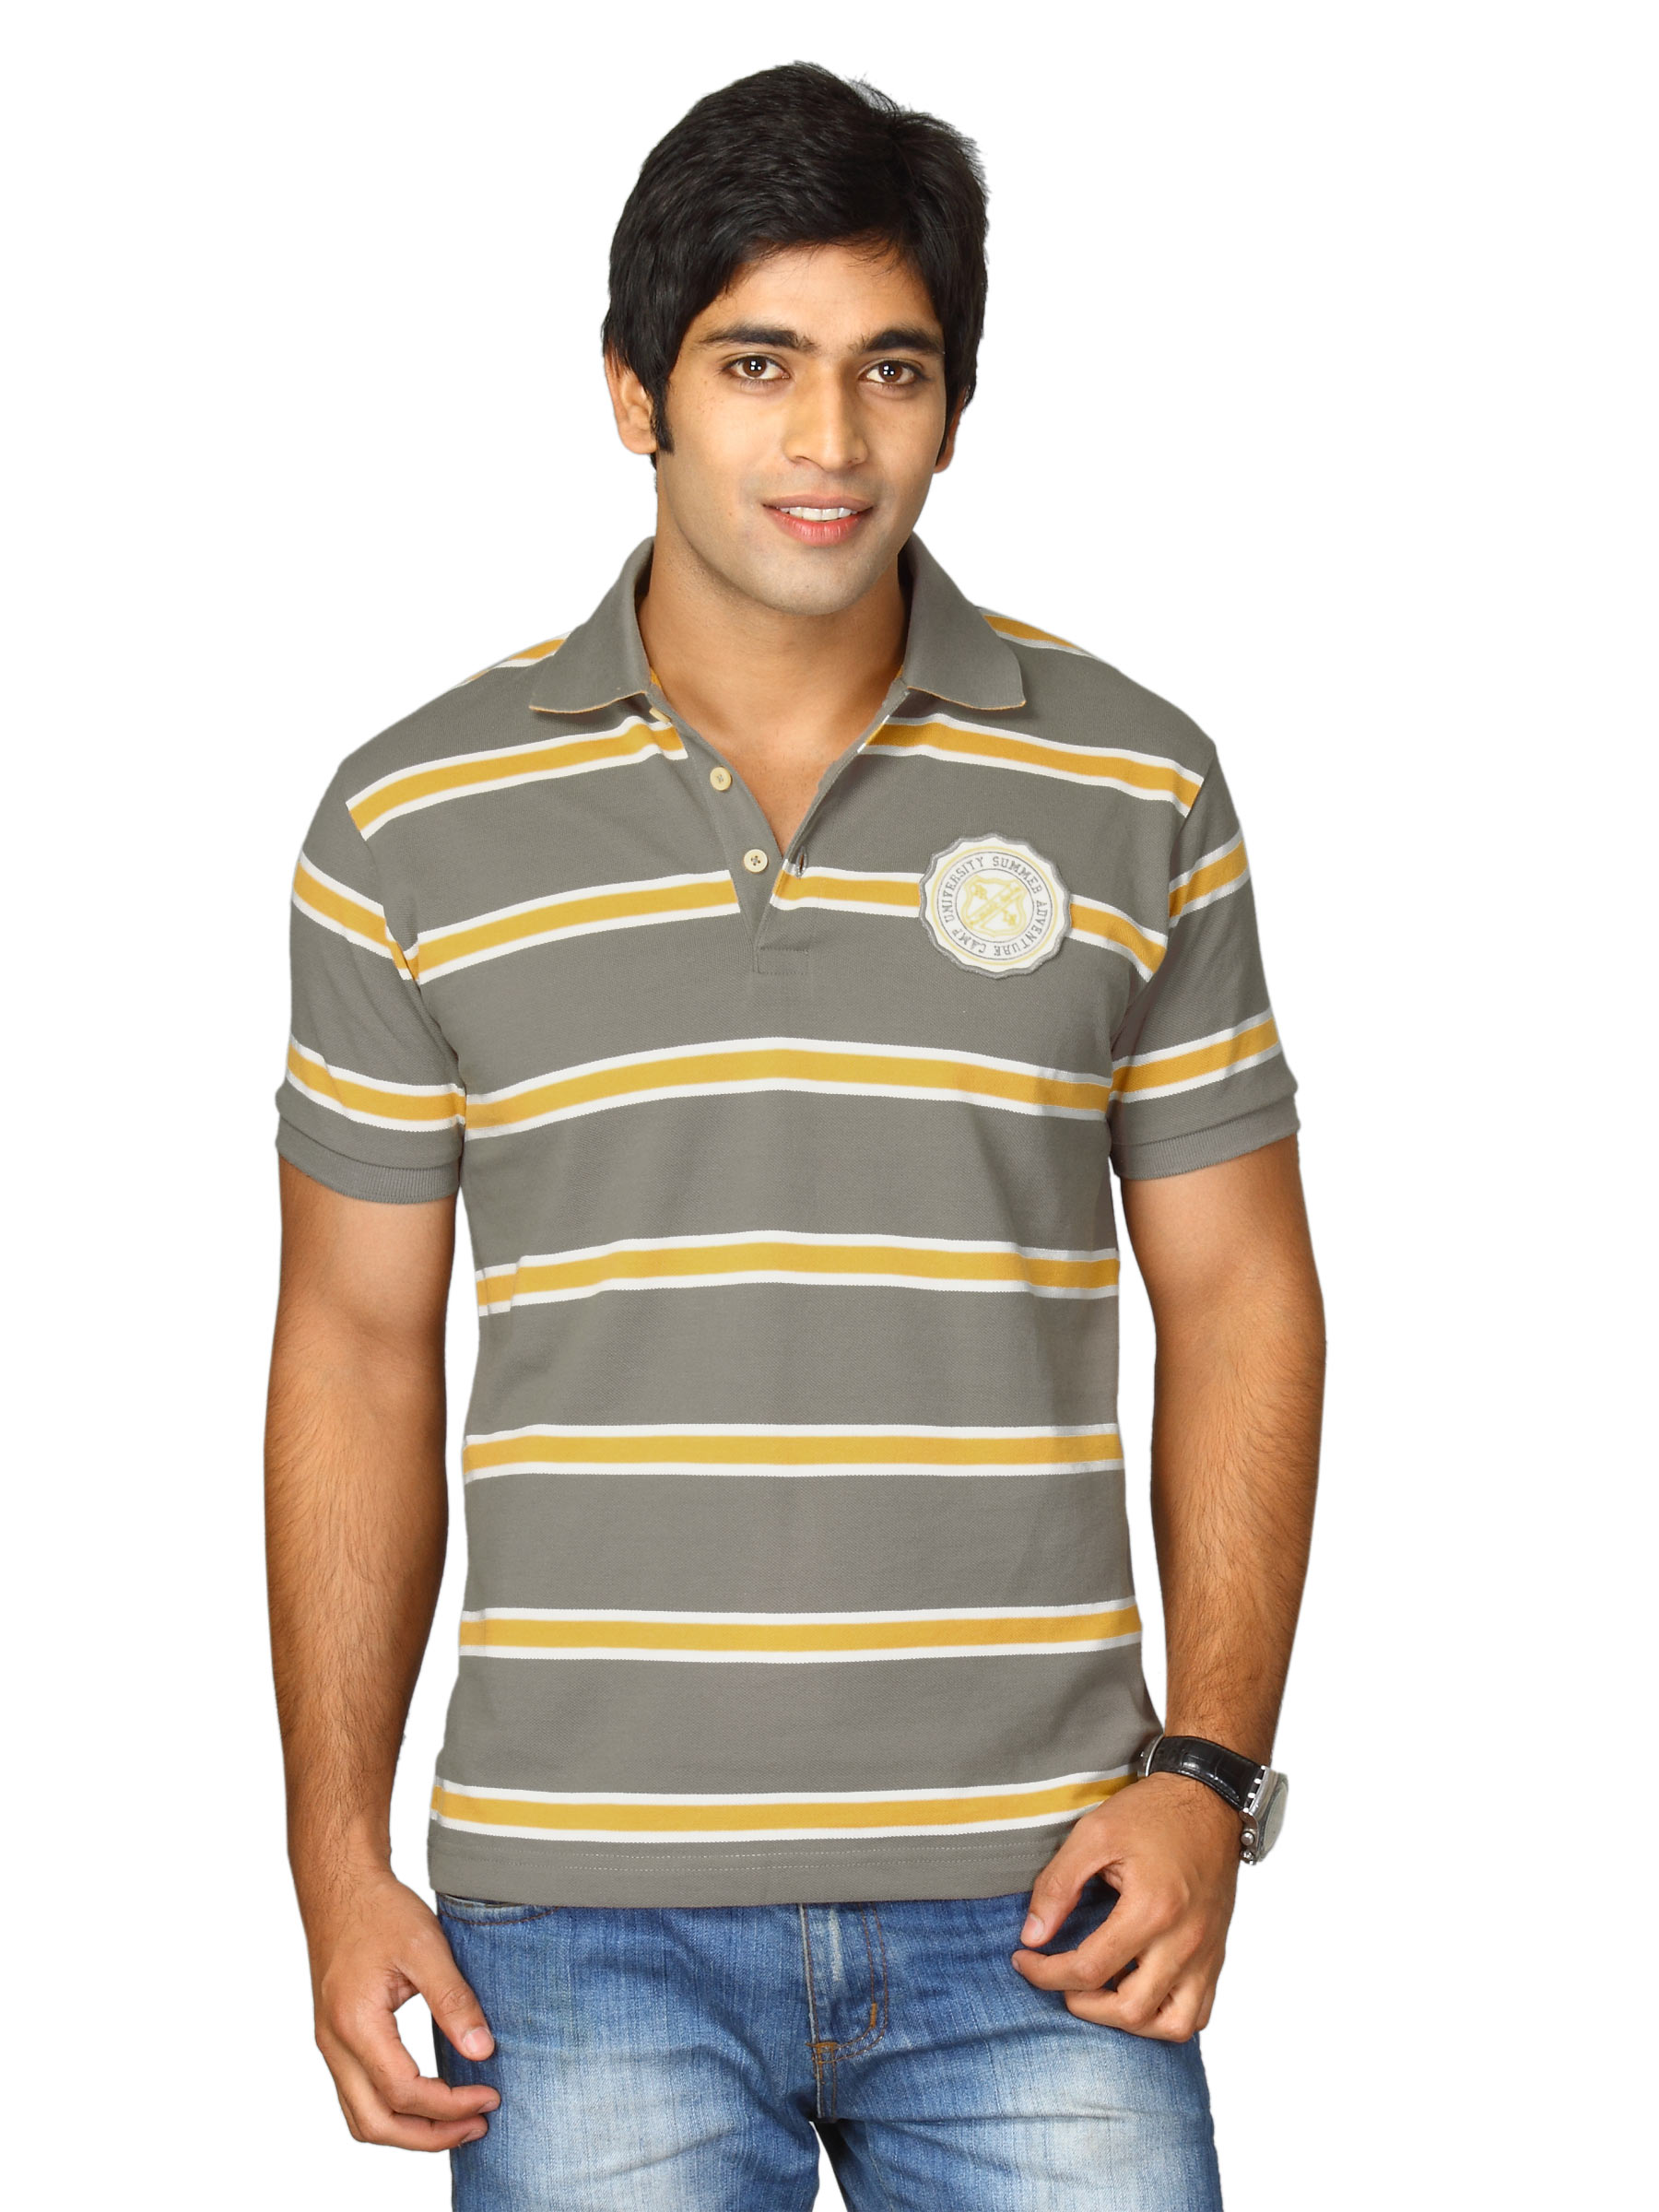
Proline Men Grey & Yellow Striped Polo T-shirt
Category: Apparel / Topwear / Tshirts
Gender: Men
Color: Grey
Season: Fall 2011
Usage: Casual